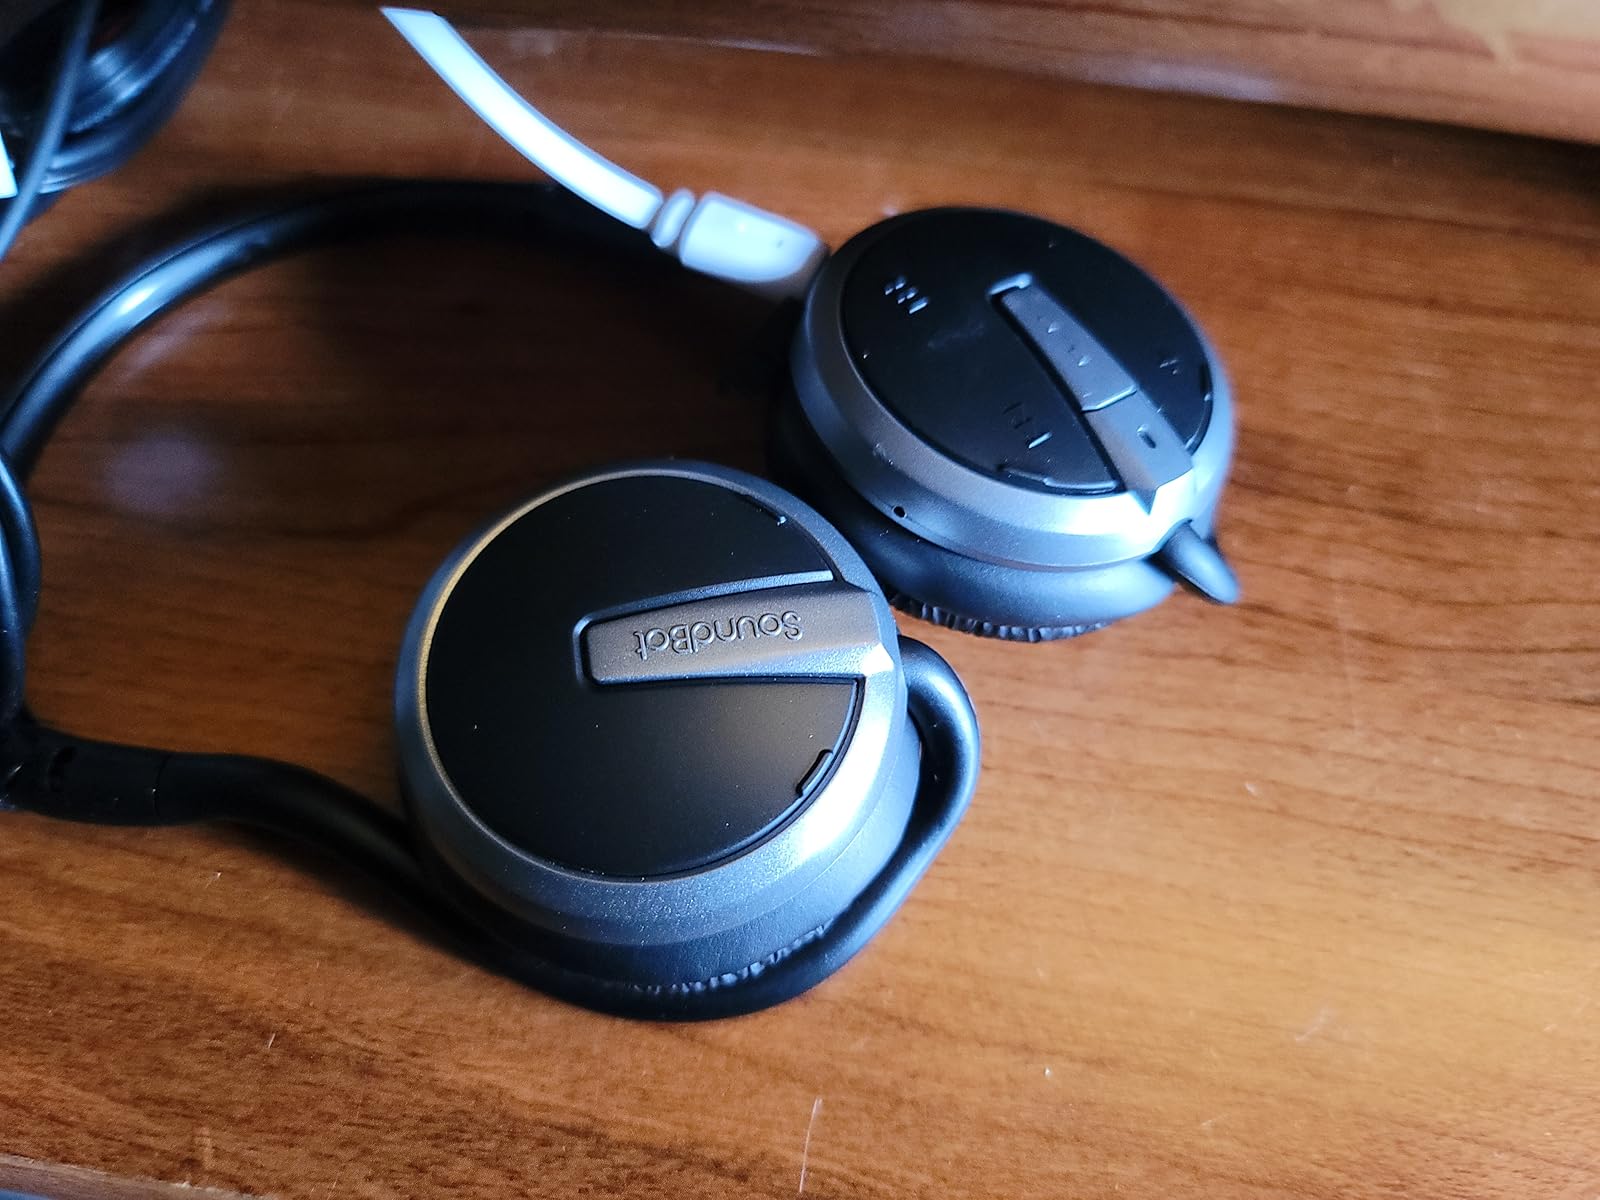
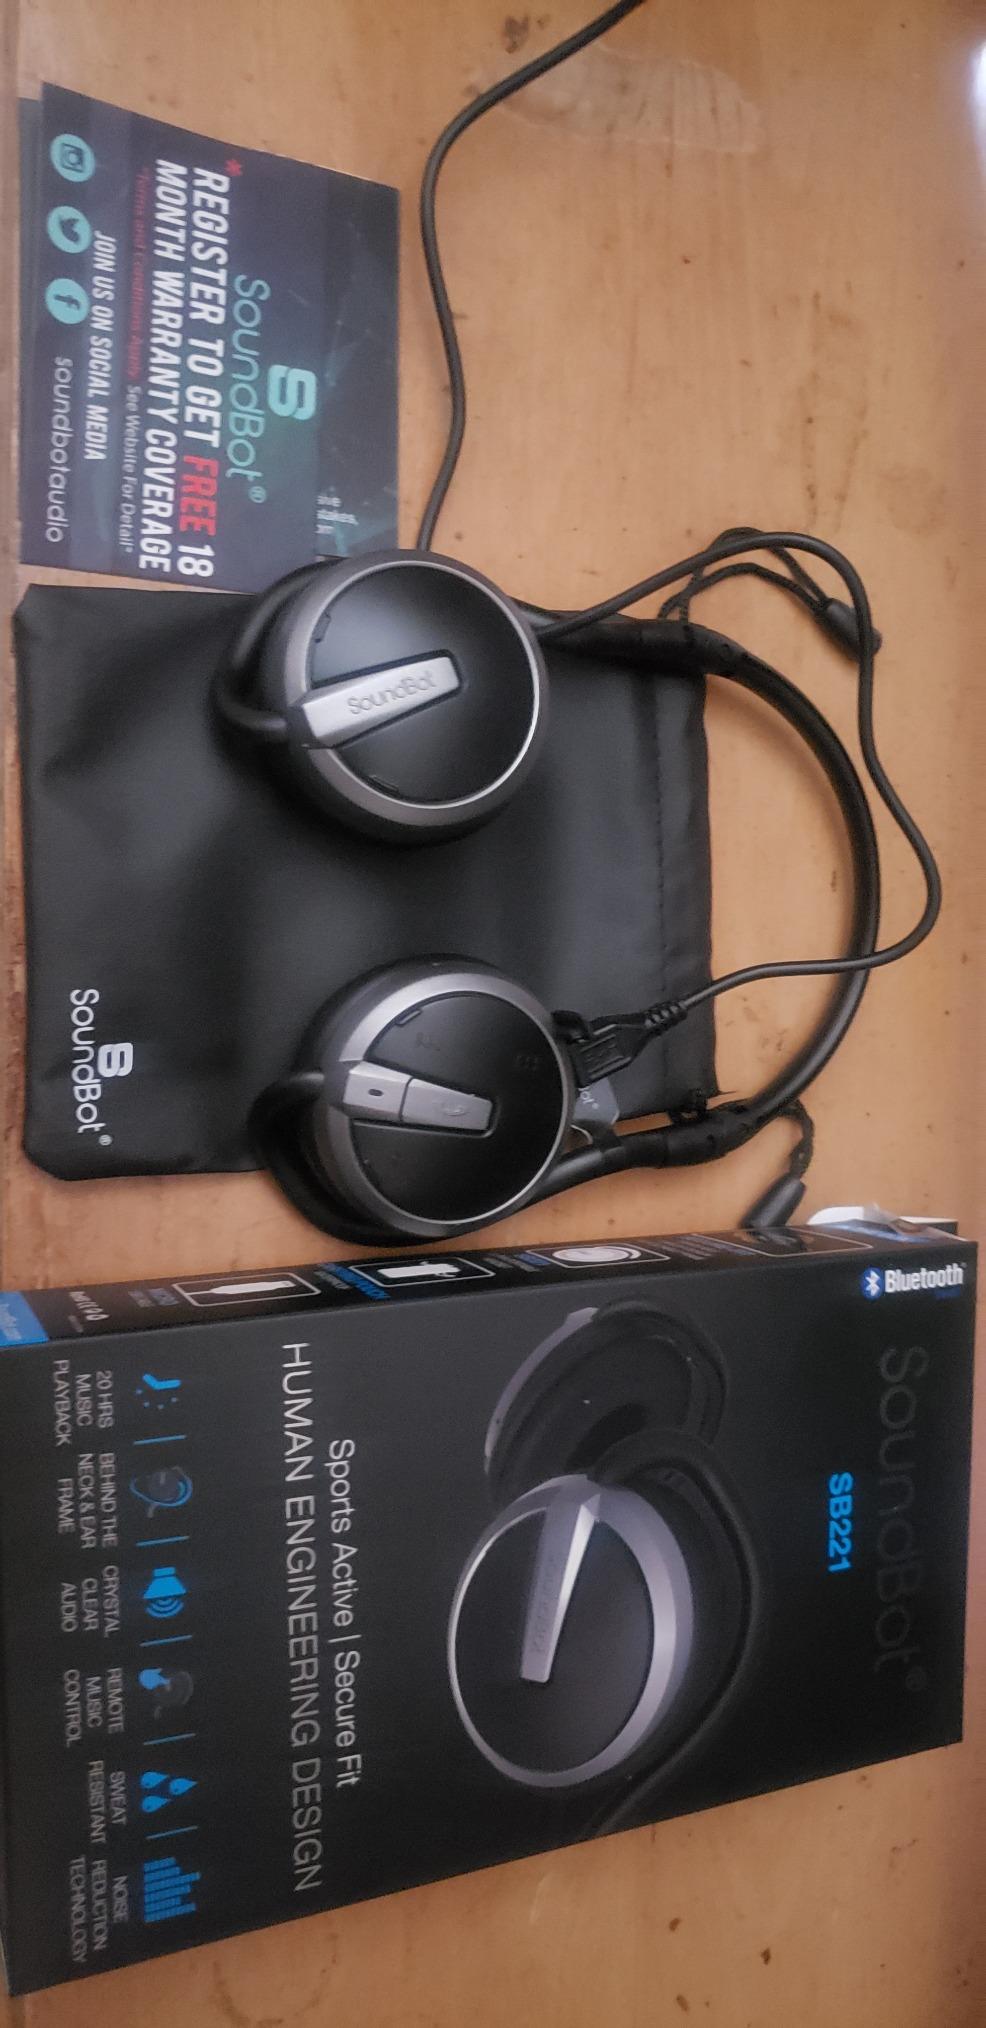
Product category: headphones
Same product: yes